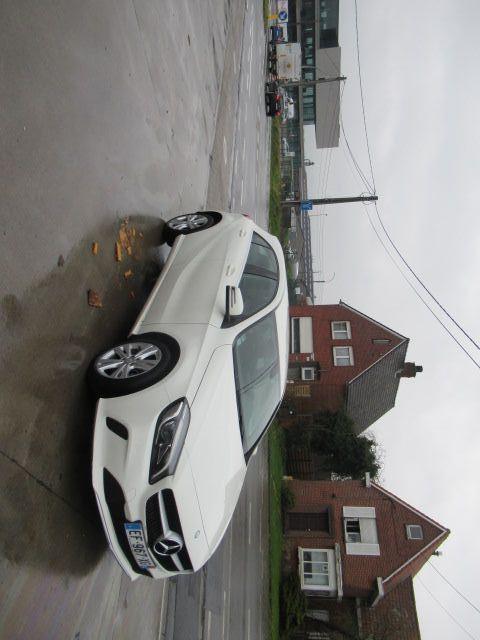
Aucun dommage détecté.
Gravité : aucun